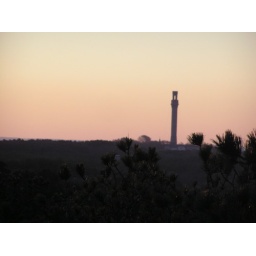
P-town monument against a placid sky